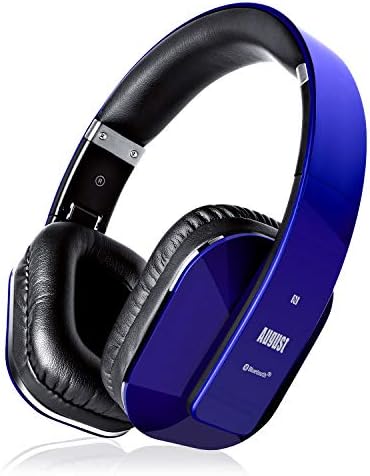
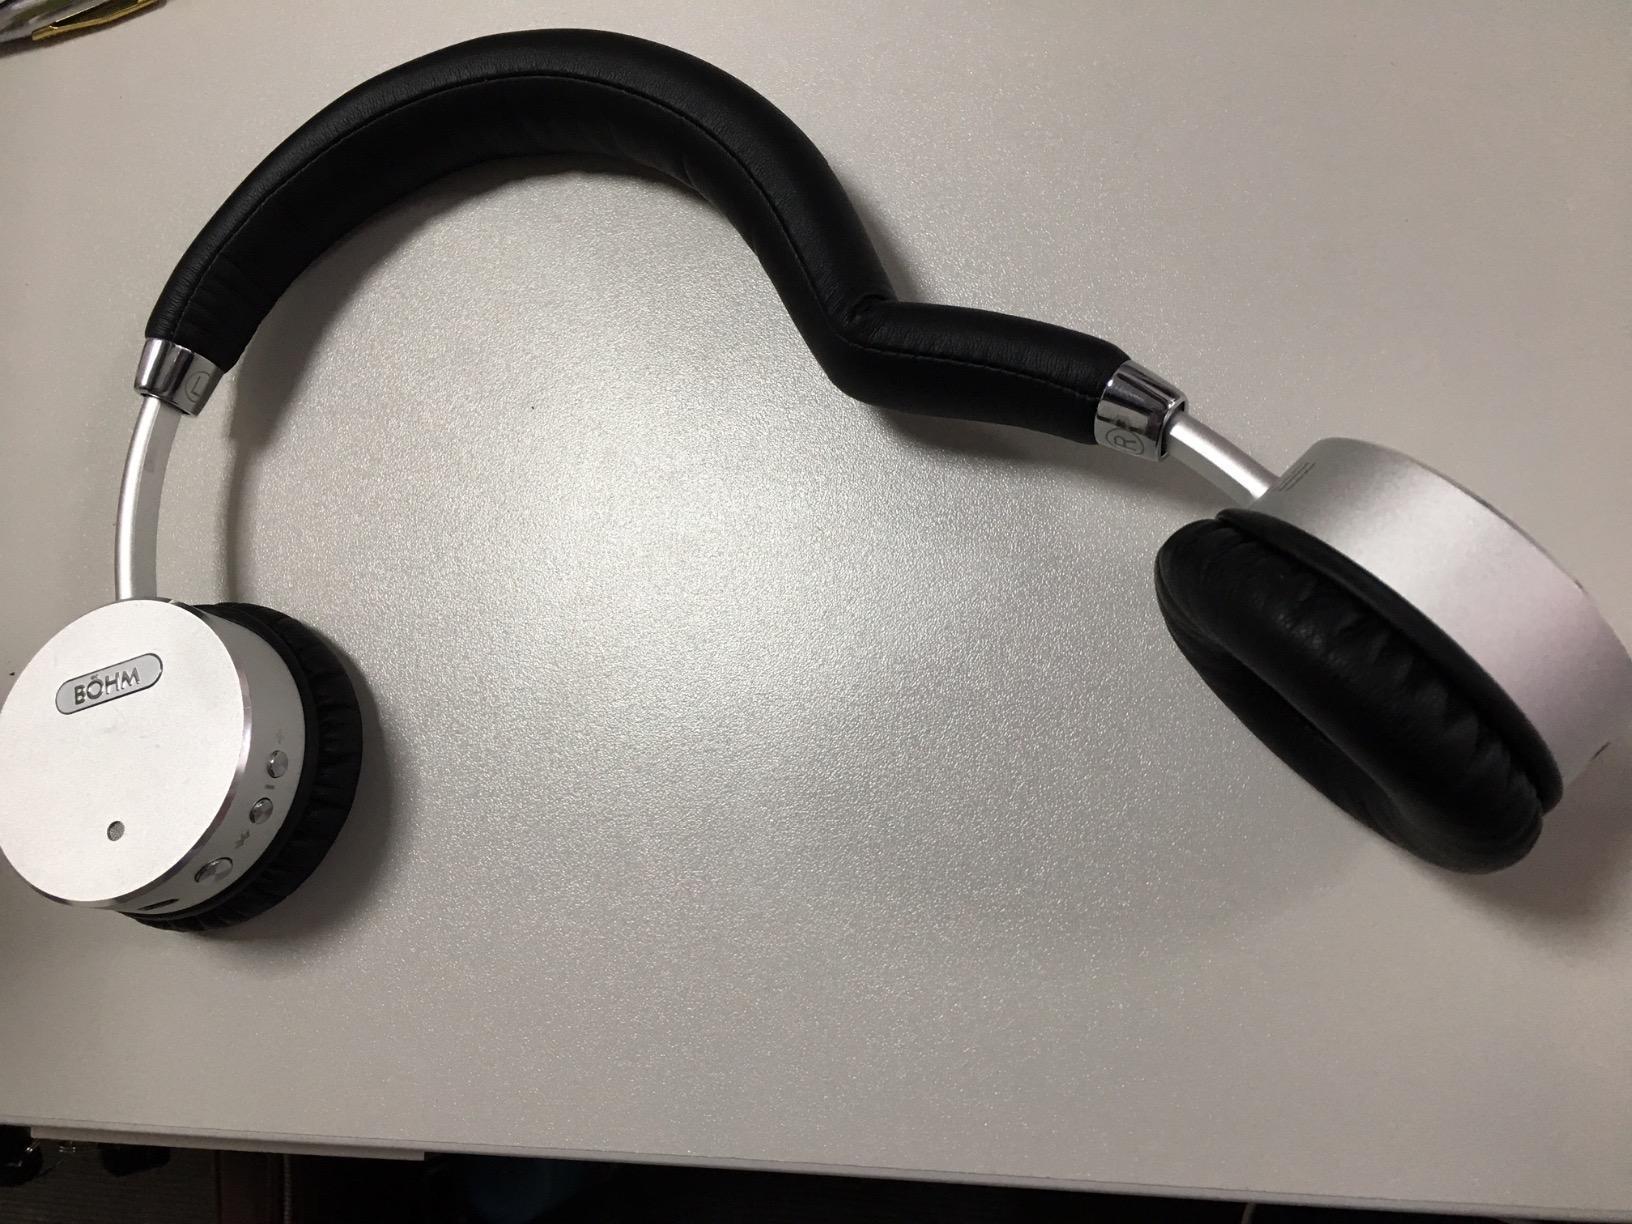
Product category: headphones
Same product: no